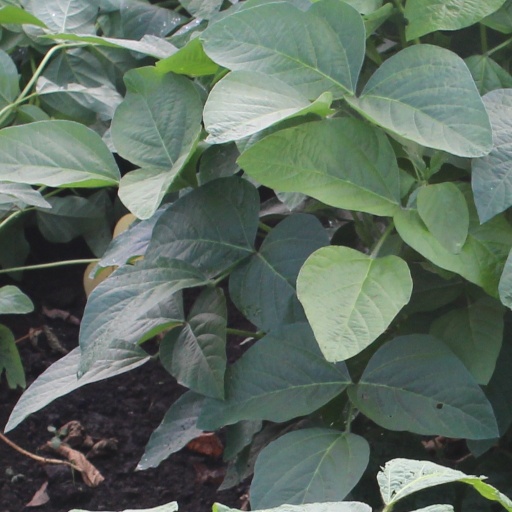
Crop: soybean